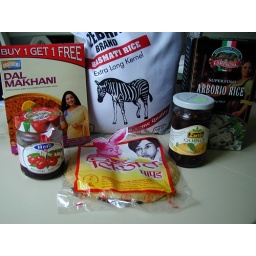
The rice comes in a re-usable bag and is described as nurtured by the mountain waters of the Himalayas.